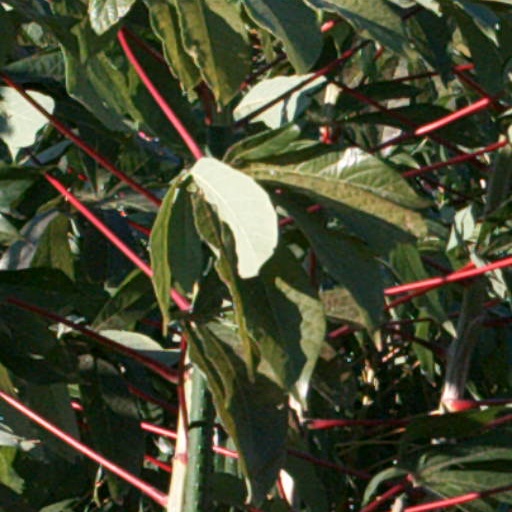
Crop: cassava